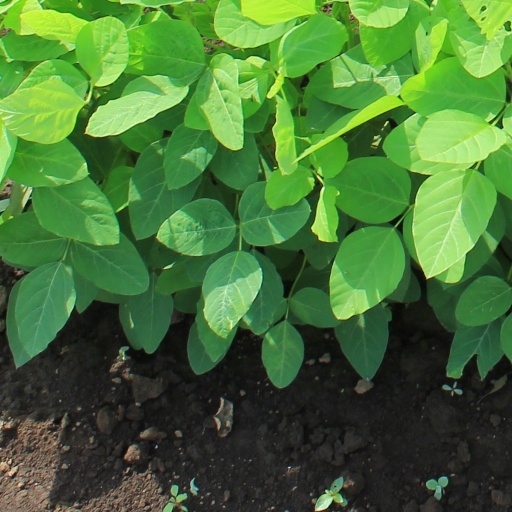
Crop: soybean